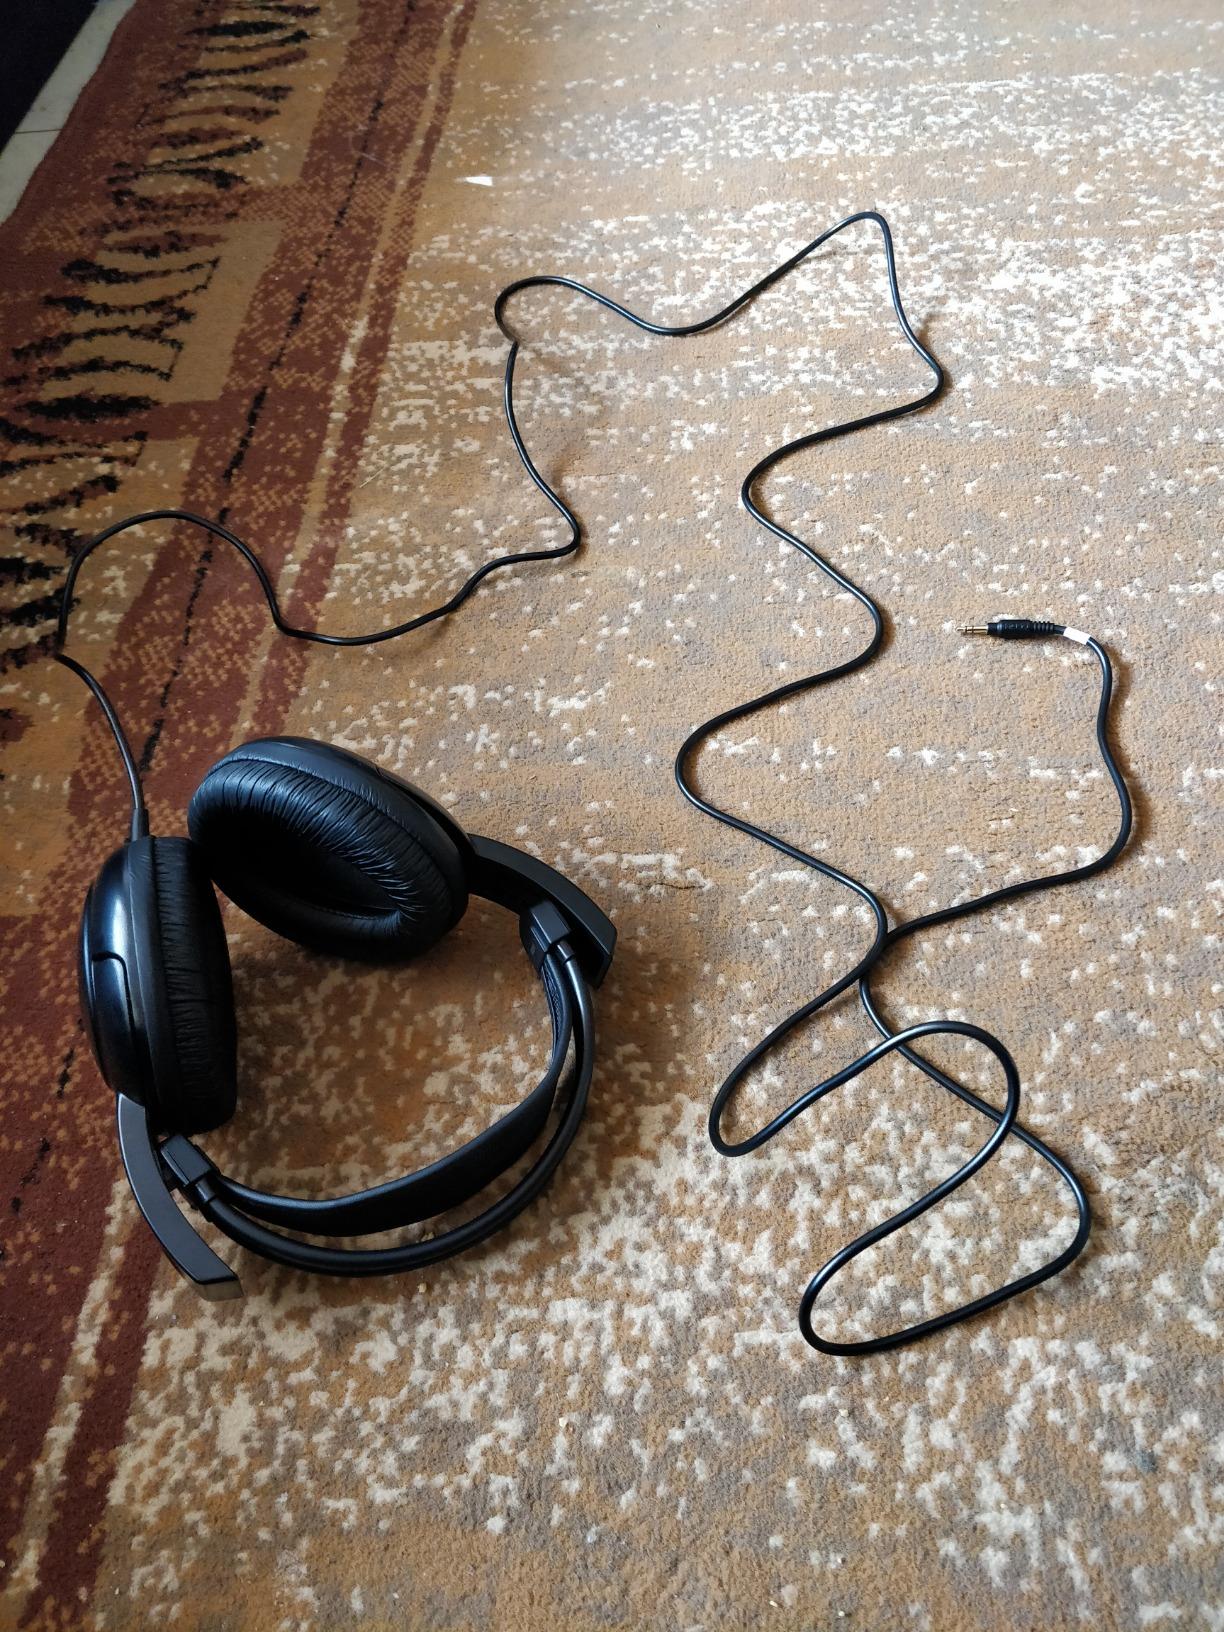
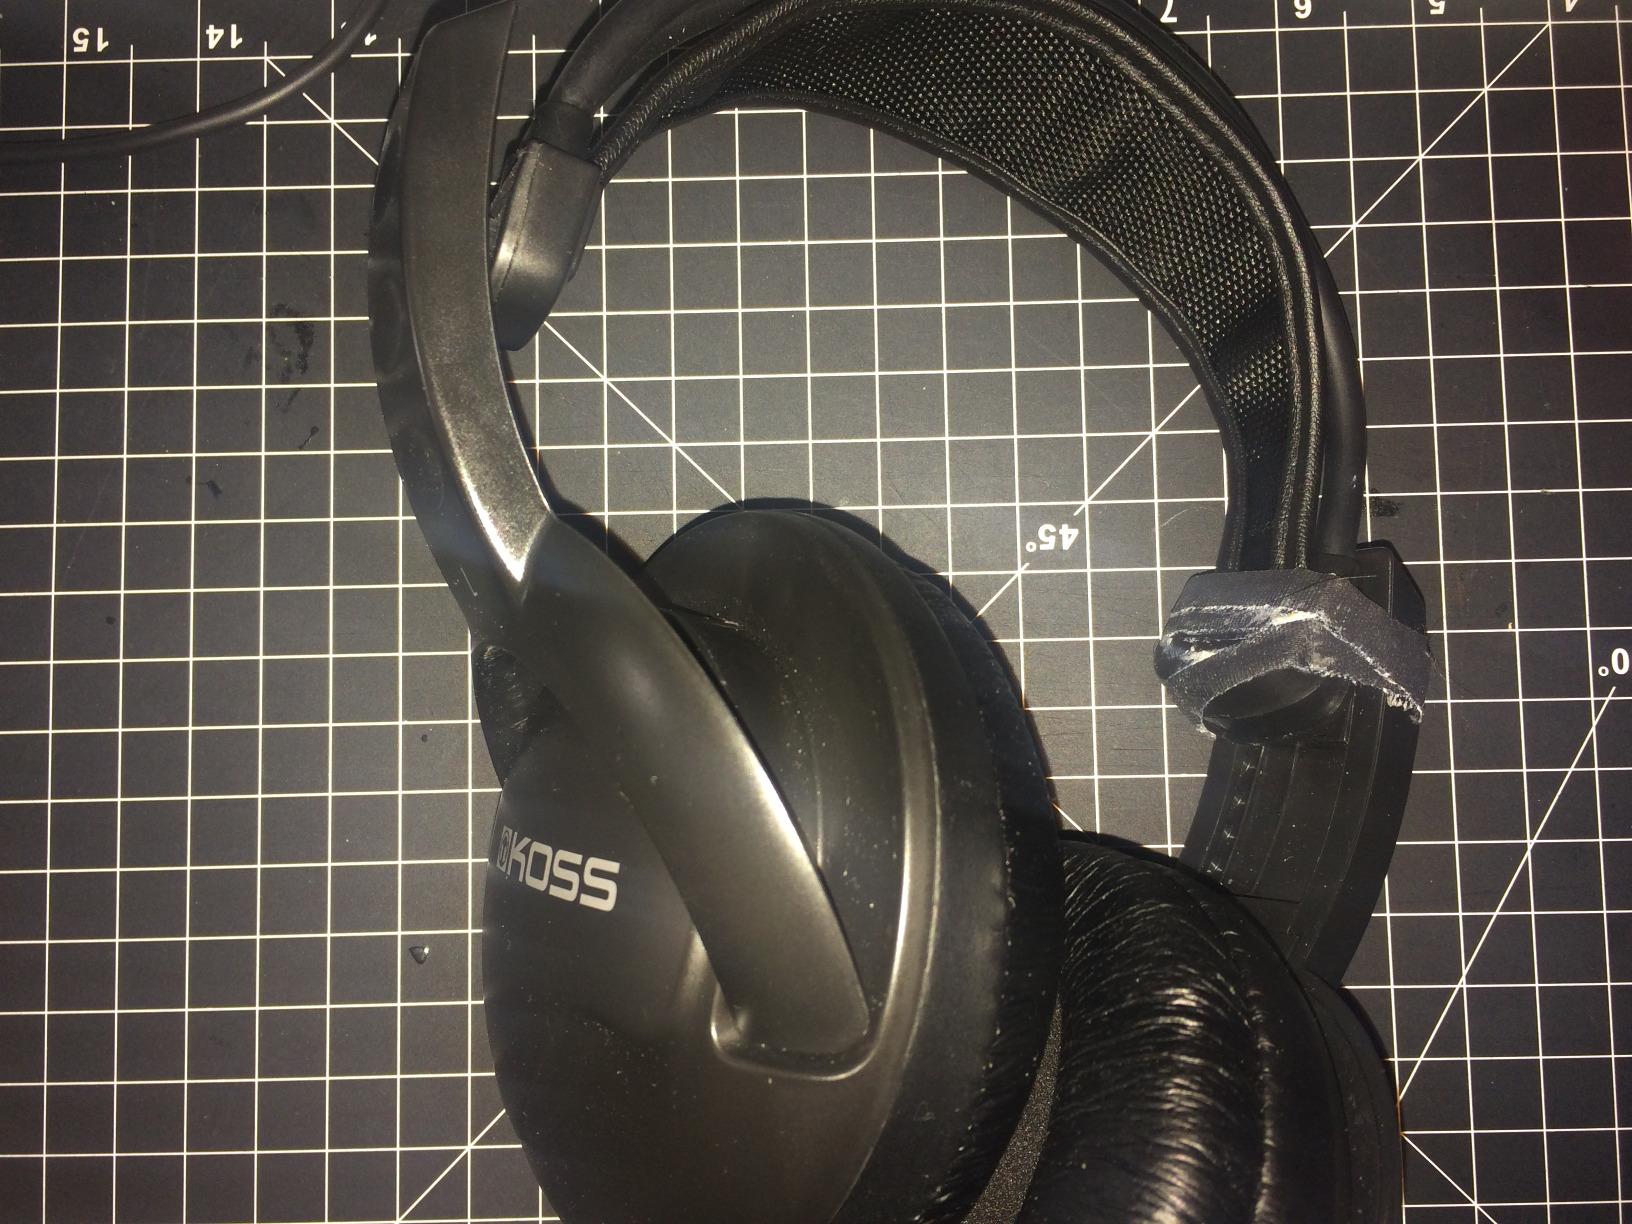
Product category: headphones
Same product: yes